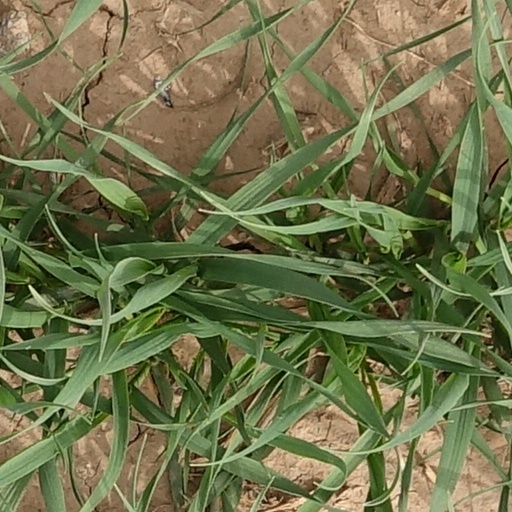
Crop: wheat